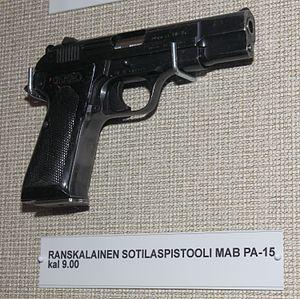
La Manufacture d'armes de Bayonne était un fabricant d'armes français ayant produit uniquement des armes de poing.
Le MAB PA15 est un pistolet semi-automatique simple action avec un chargeur à 15 coups conçu dans les années 1960 par la Manufacture d'armes de Bayonne dans le but remplacer le MAC modèle 1950 de l'armée française. Il succède au MAB PA8. L'essentiel de ce marché étant remporté dans les années 1980 par le PAMAS G1. Le MAB PA15 est produit de 1966 à 1982 à environ 100 000 unités.